Pro Evolution Soccer 2016

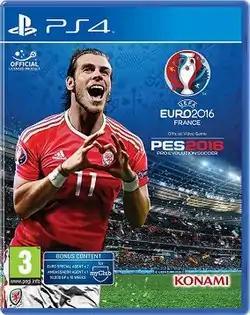
British PlayStation 4 UEFA Euro 2016 edition cover featuring Gareth Bale. A version of this cover was made available in Welsh – the first game cover ever to do so.

Data Pack 1 was released on 29 October 2015. The update added 8 new teams, new boot styles, new jerseys for some teams, 70 new and updated player likenesses, updated player rosters (covering transfers made up to 30 August), and some changes to gameplay.